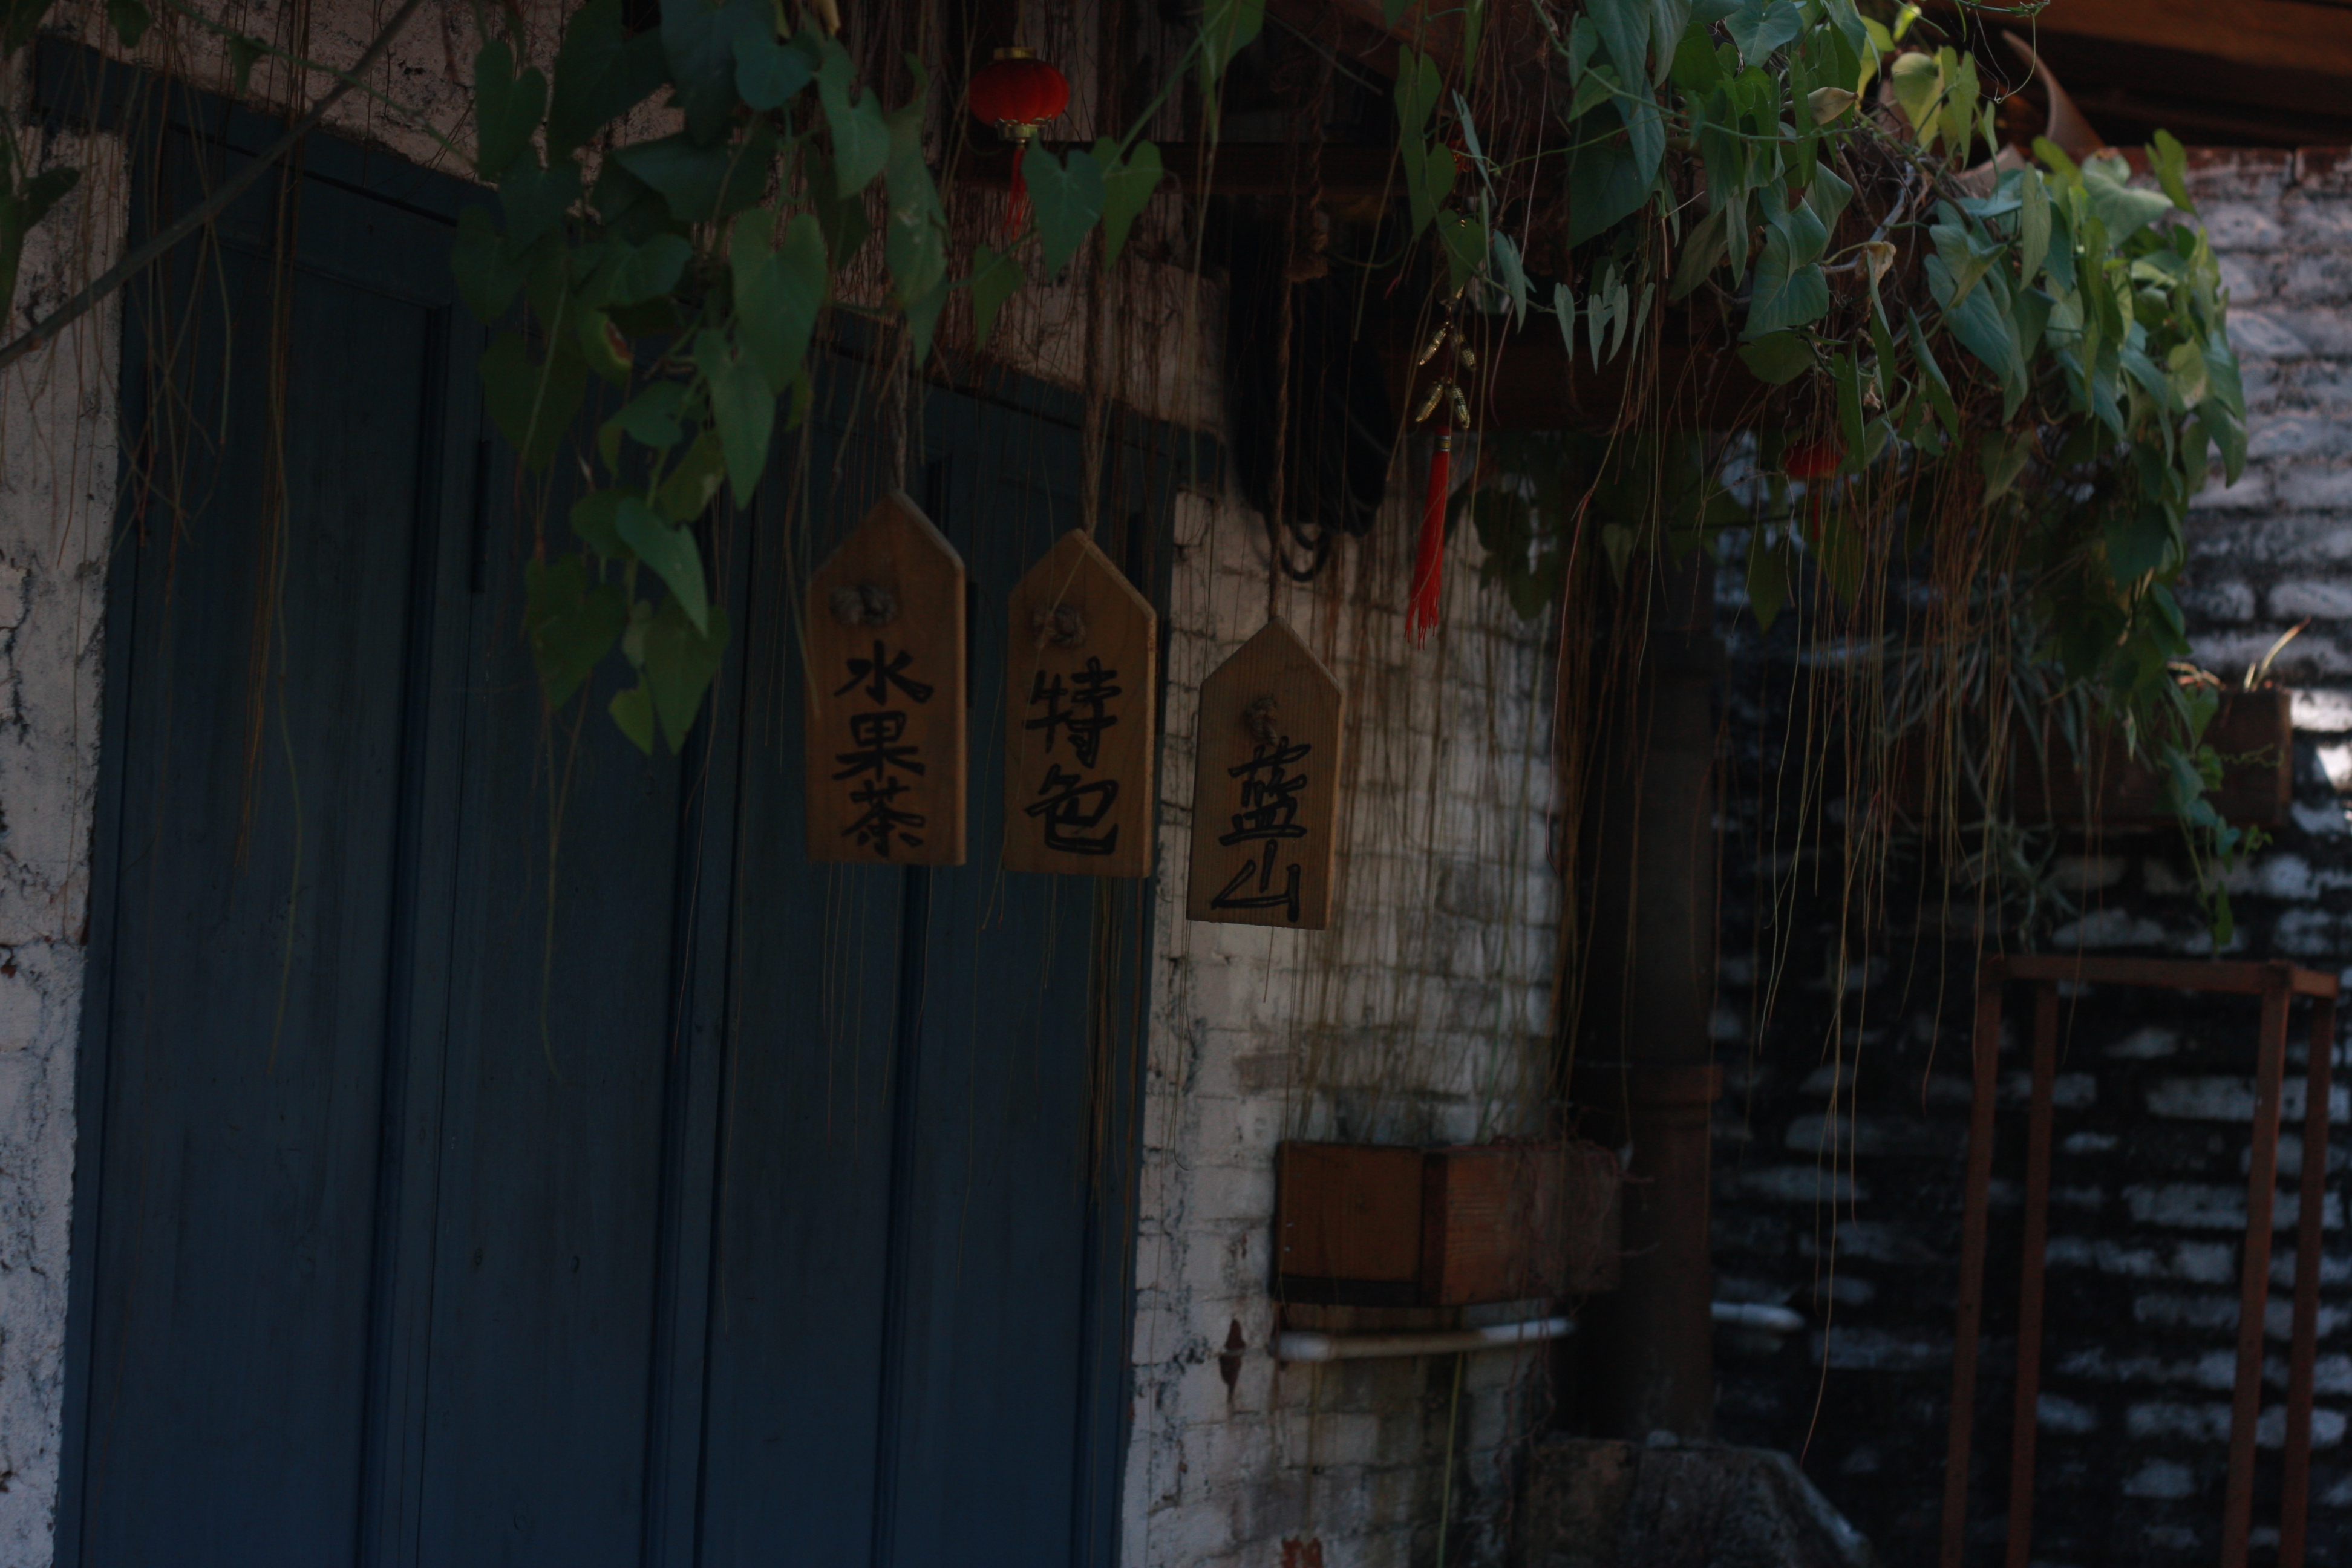
light, architecture, road, street, house, town, alley, city, home, urban, wall, travel, color, religion, hanging, door, plants, outdoors, art, daylight, screenshot, urban area